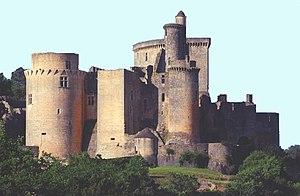
Chateau de Bonaguil. Famille de Roquefeuil-Blanquefort (Jean, Béranger etc...)
La Thèze est une rivière du sud de la France, sous-affluent de la Garonne par le Lot. Elle traverse les deux départements du Lot et Lot-et-Garonne.
La famille de Roquefeuil-Blanquefort est une famille subsistante de la noblesse française, d'extraction chevaleresque, originaire de Guyenne et du Rouergue. Cette famille prouve sa filiation à partir de 1393. Au début du XVᵉ siècle elle substitua à son nom de Blanquefort celui de Roquefeuil, à la suite du mariage le 13 novembre 1383 de Jean de Blanquefort, seigneur de Blanquefort et de Pujols, avec Catherine de Roquefeuil, héritière de la deuxième famille de Roquefeuil. Elle forma ainsi dans le Rouergue la troisième famille de Roquefeuil.
Bérenger de Roquefeuil-Blanquefort, né en 1448 au château de Flaugnac, mort le 10 janvier 1530, est un membre de la famille de Roquefeuil Blanquefort. Il est connu pour être l'auteur de l'agrandissement et de la fortification du château de Bonaguil.
Un château fort est une structure fortifiée, essentiellement construite et habitée par la noblesse au Moyen Âge en Europe, au Moyen-Orient et en Asie. Le mot château vient du latin castellum.